Maravijaya attitude

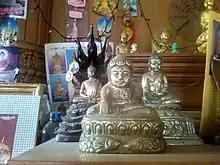
A Dakkhiṇasākhā statue of the Buddha

The Dakkhinasakha style of the Buddha in Burmese art features the Buddha in the Māravijaya attitude.